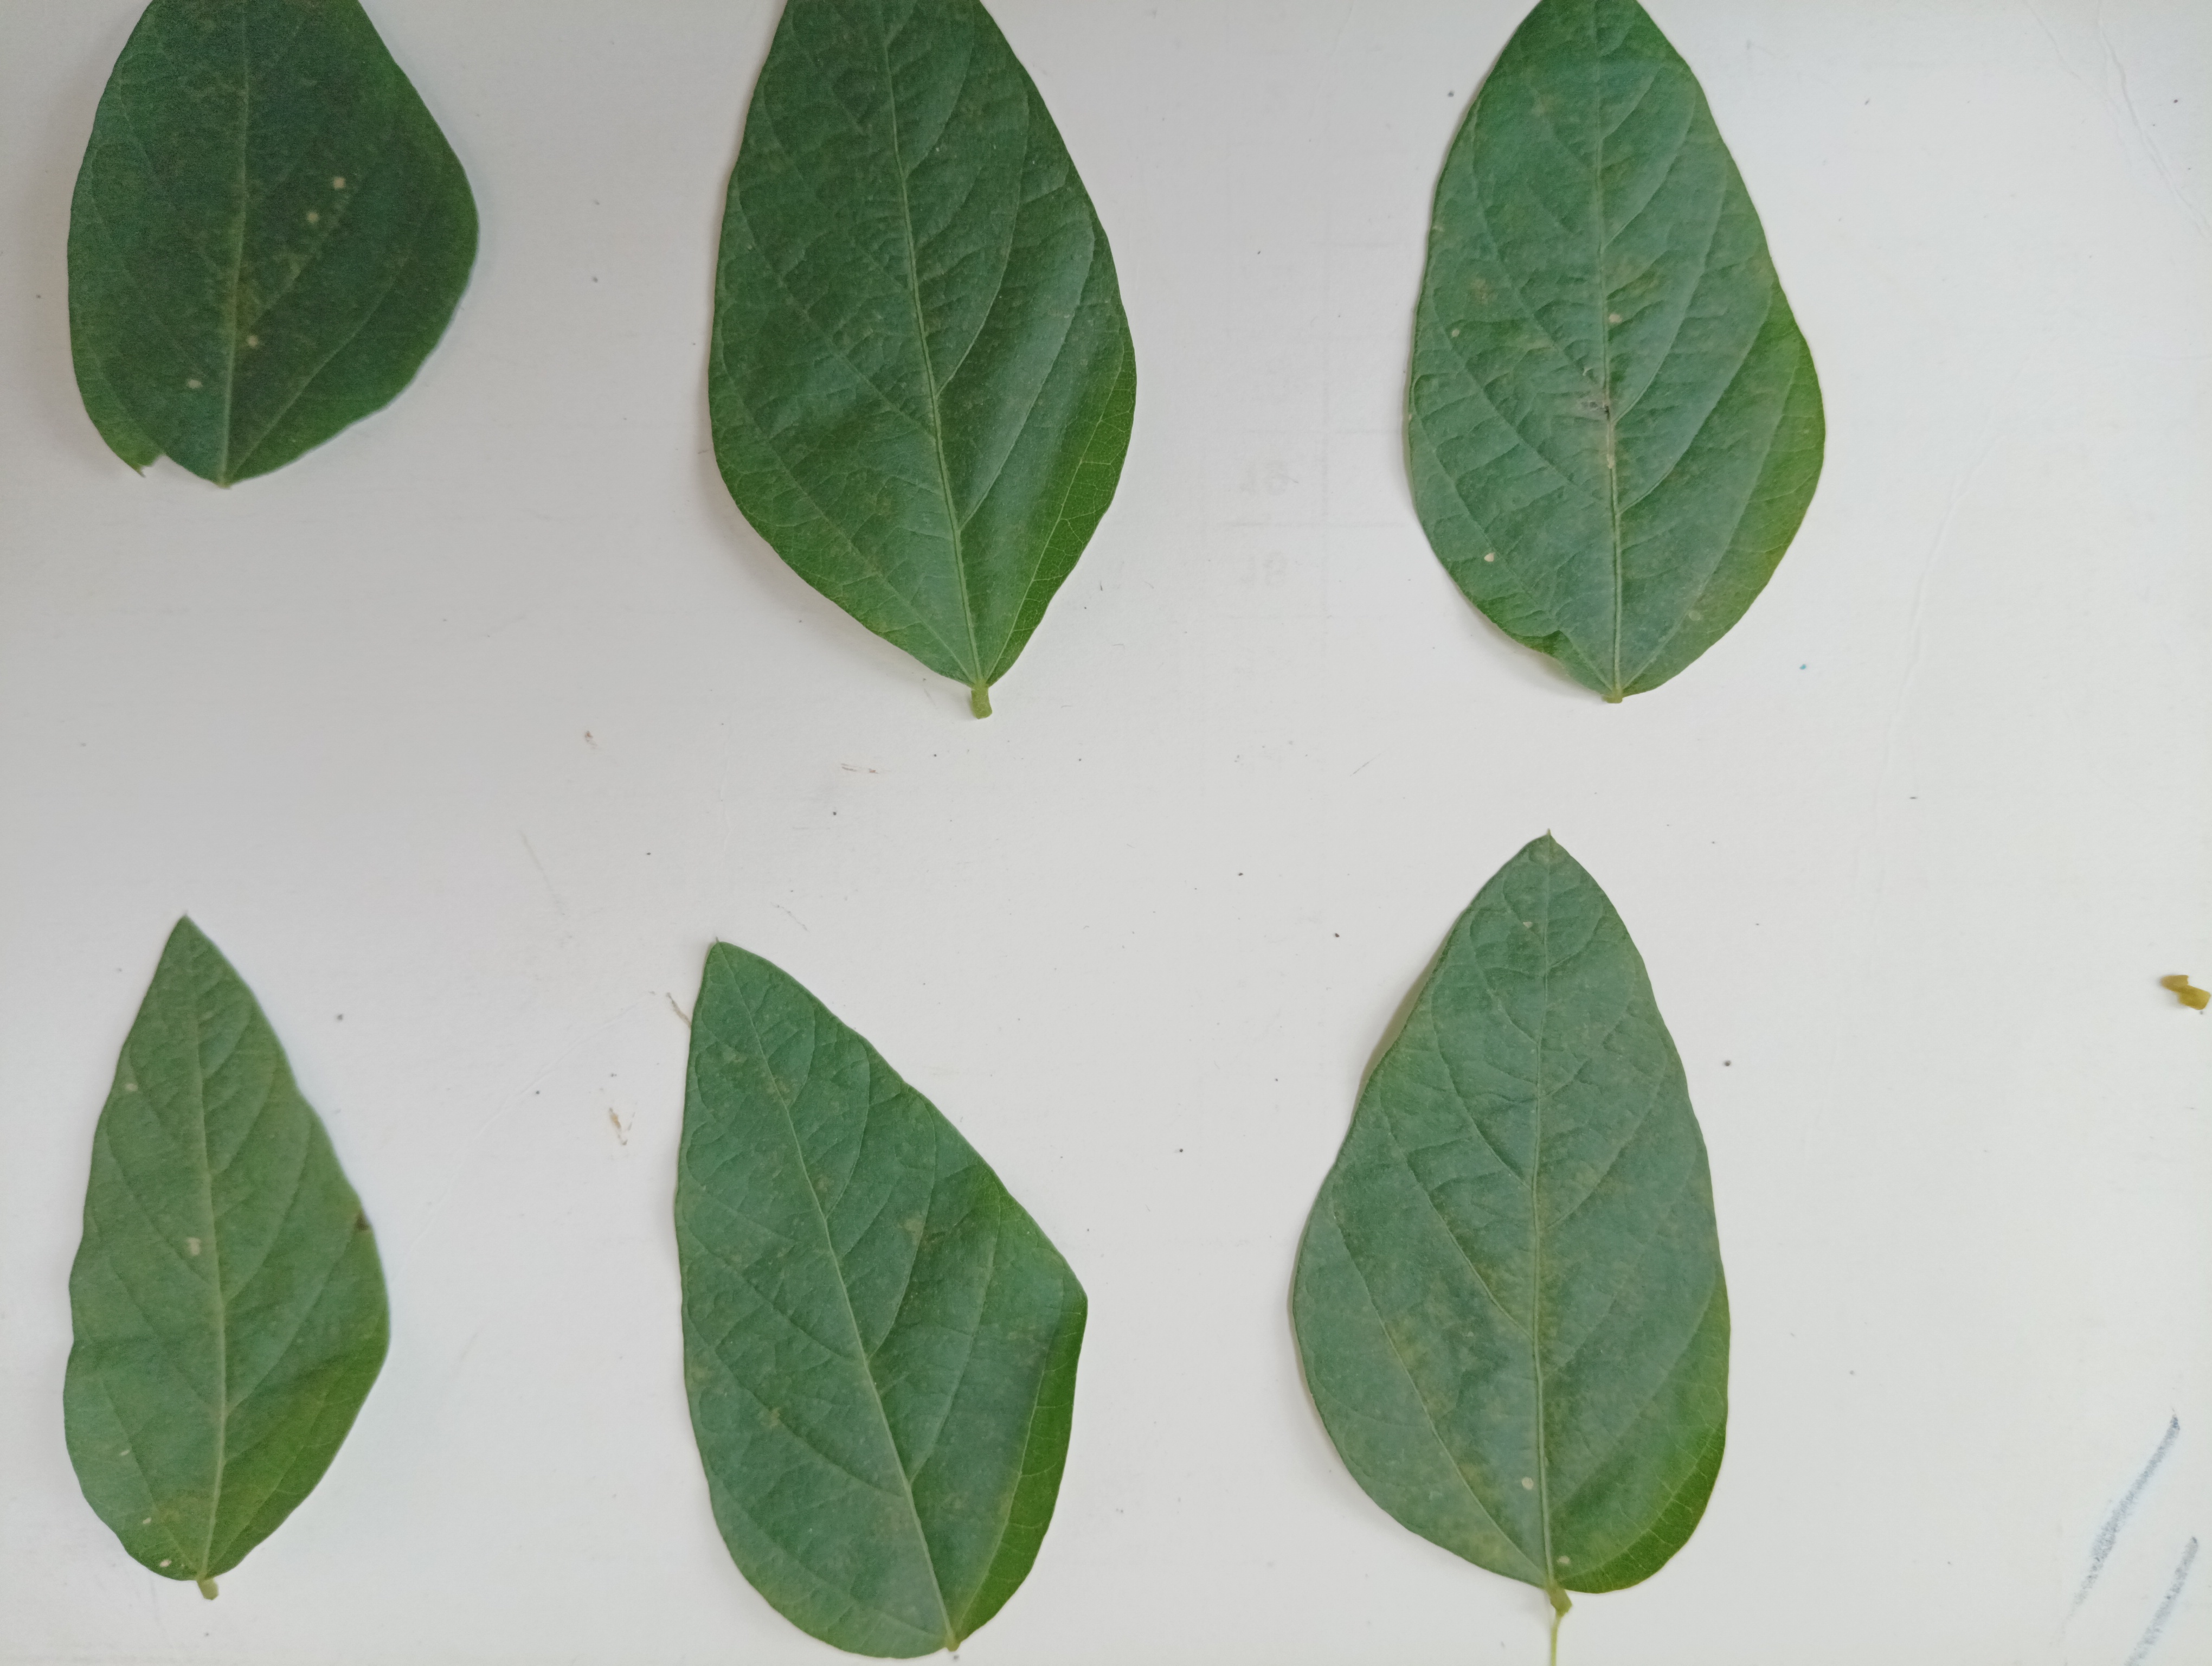
Label: Healthy